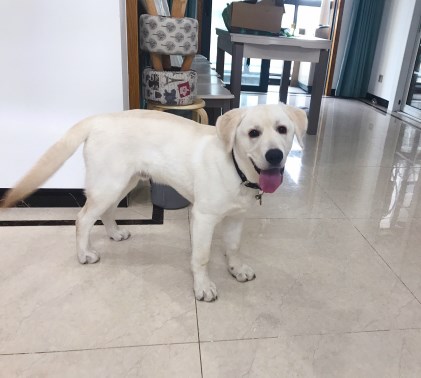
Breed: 3580-n000122-Labrador_retriever